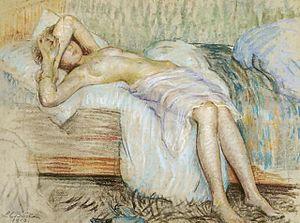
Paresse matinale
Louise Catherine Breslau, nom francisé de Maria Luise Katharina Breslau, née à Munich le 6 décembre 1856, et morte le 12 mai 1927 dans le 16ᵉ arrondissement de Paris, est une peintre allemande naturalisée suisse.